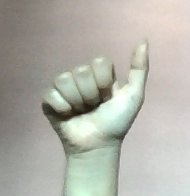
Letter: dhad